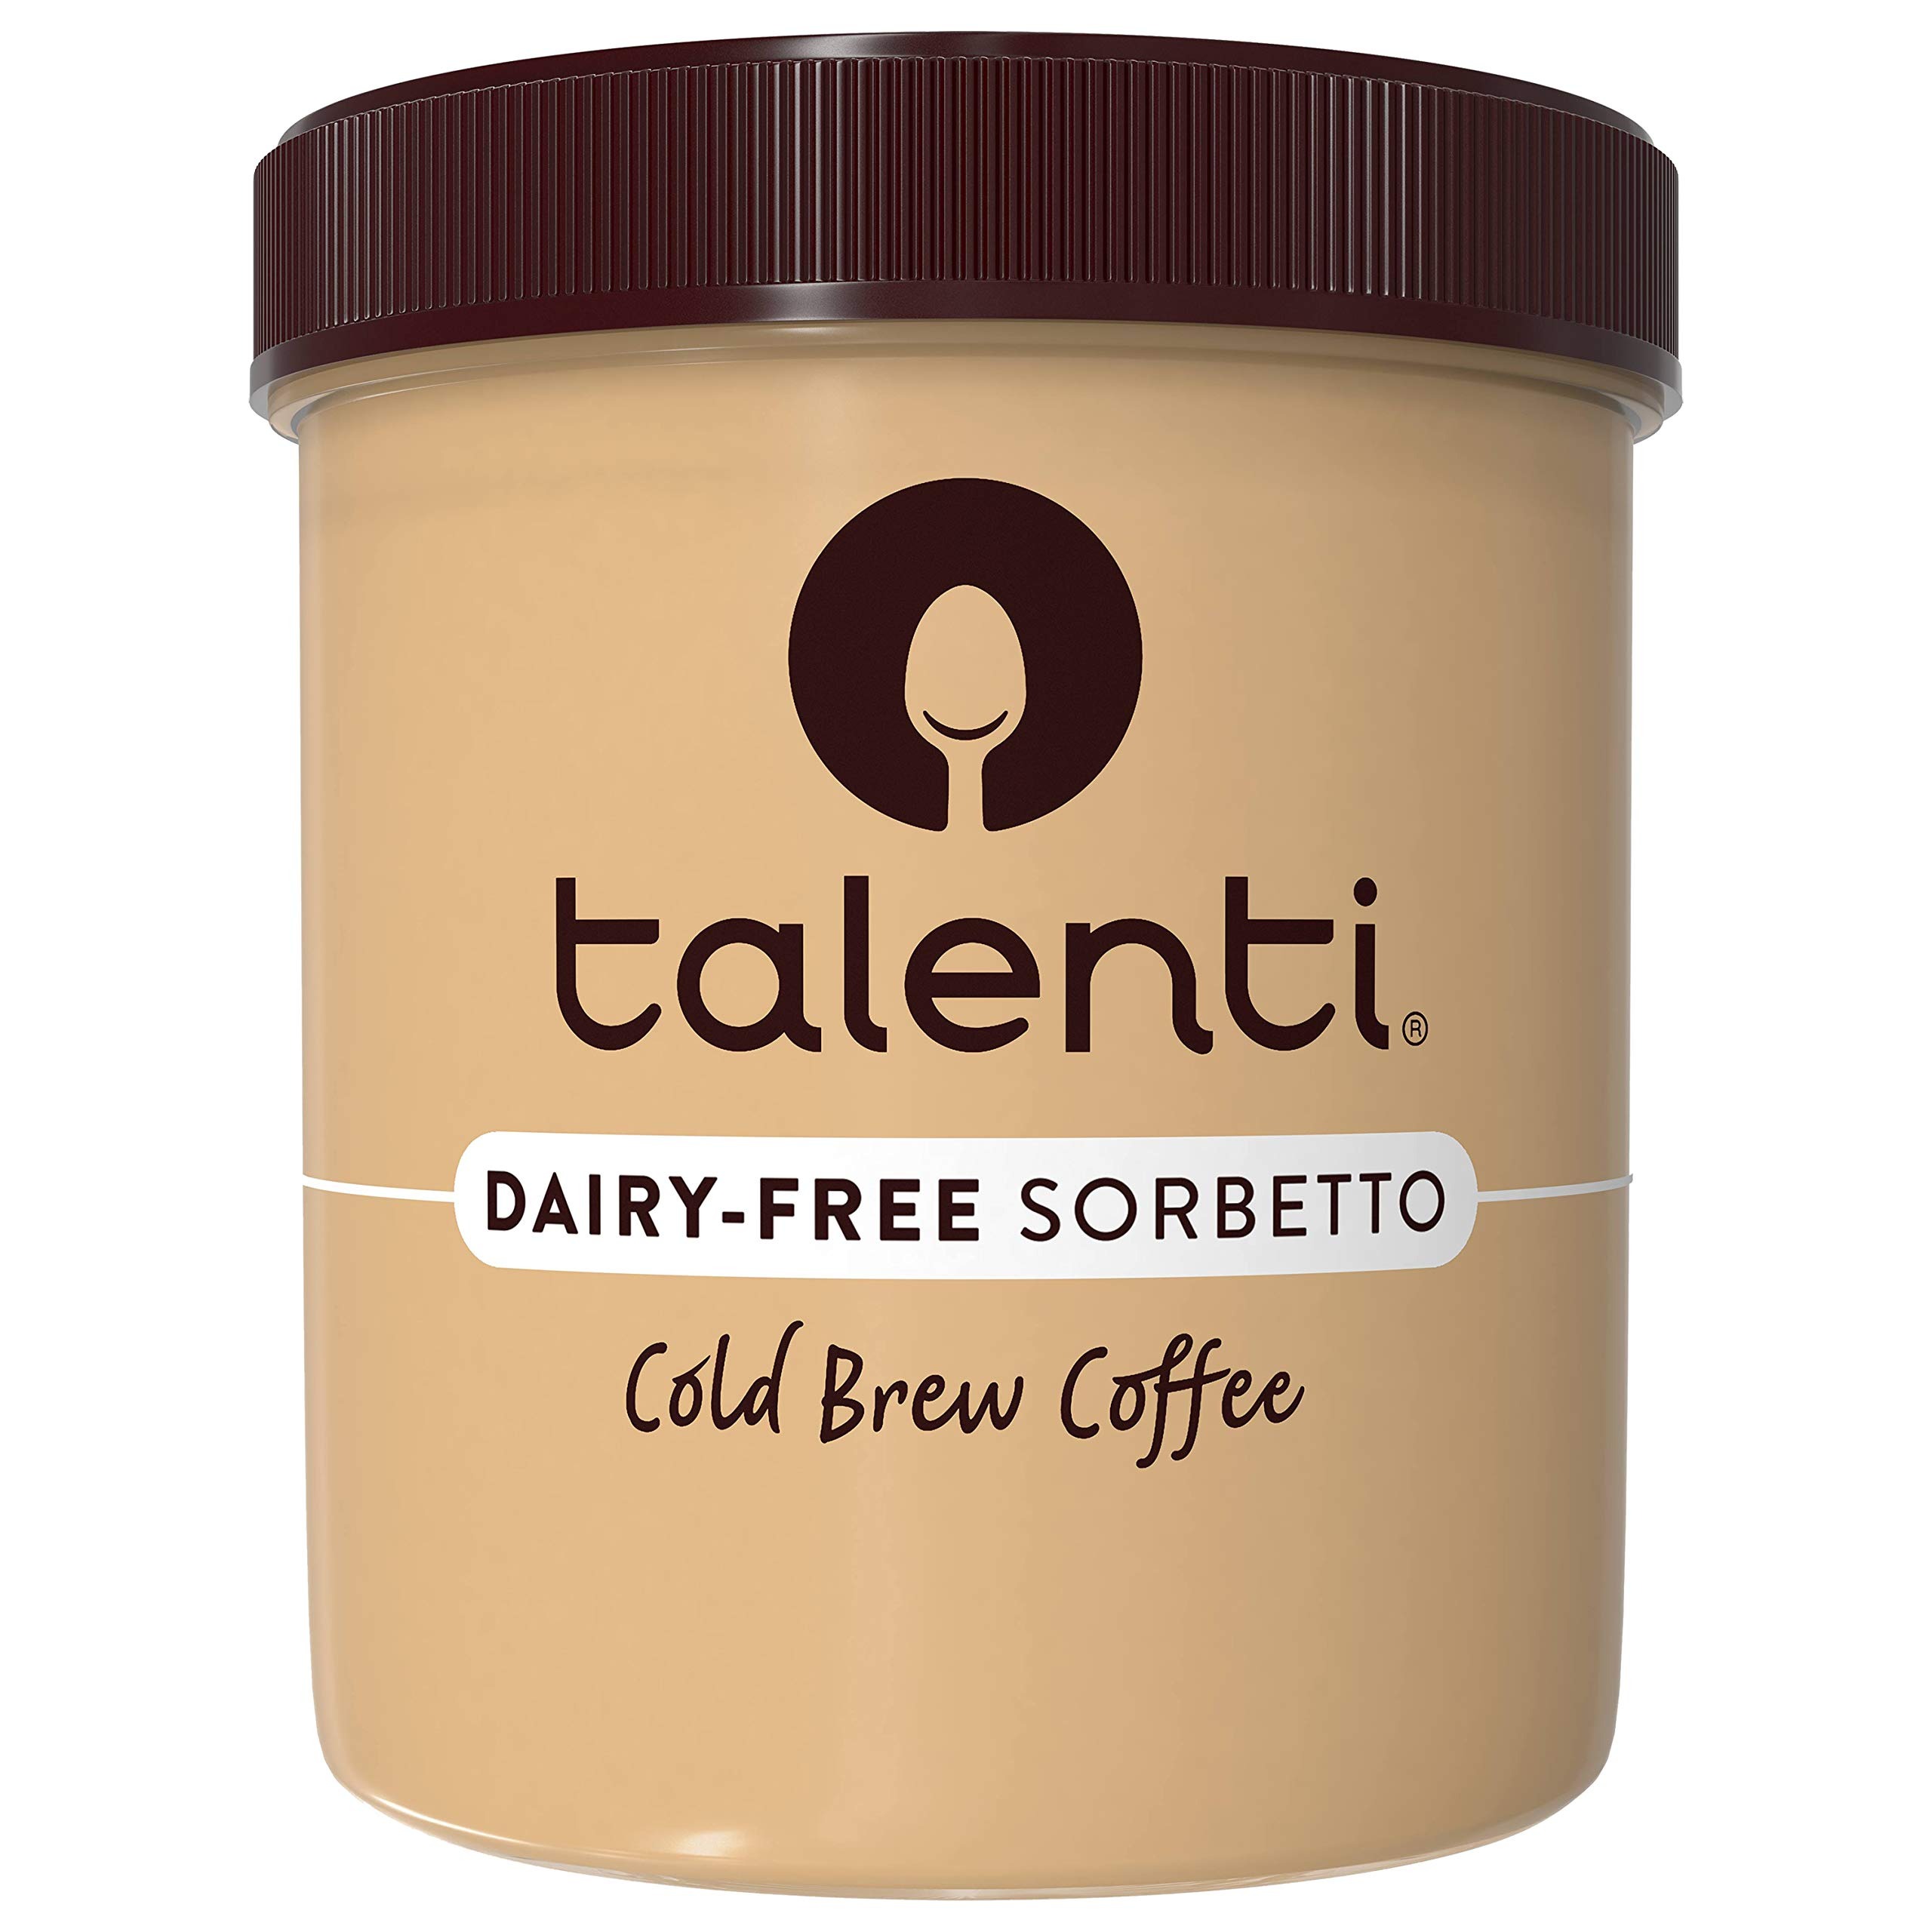
Item Name: Talenti Dairy-Free Sorbetto Cold Brew Coffee 1 pint
Bullet Point 1: Talenti Dairy-Free Cold Brew Coffee Sorbetto 1 pint
Bullet Point 2: Fair trade Brazilian and Colombian cold brewed coffee blended into a refreshing non-dairy sorbetto
Bullet Point 3: Your favorite cold brew coffee blended into a perfectly light and refreshing dairy free sorbetto
Bullet Point 4: Kosher, Non-GMO Project Verified
Bullet Point 5: Gluten Free, Dairy-Free, No High Fructose Corn Syrup
Bullet Point 6: Starting Jan 1, 2020, every Talenti Jar is made with 100 percent Recycled Plastic
Value: 16.0
Unit: Ounce

Price: 5.89